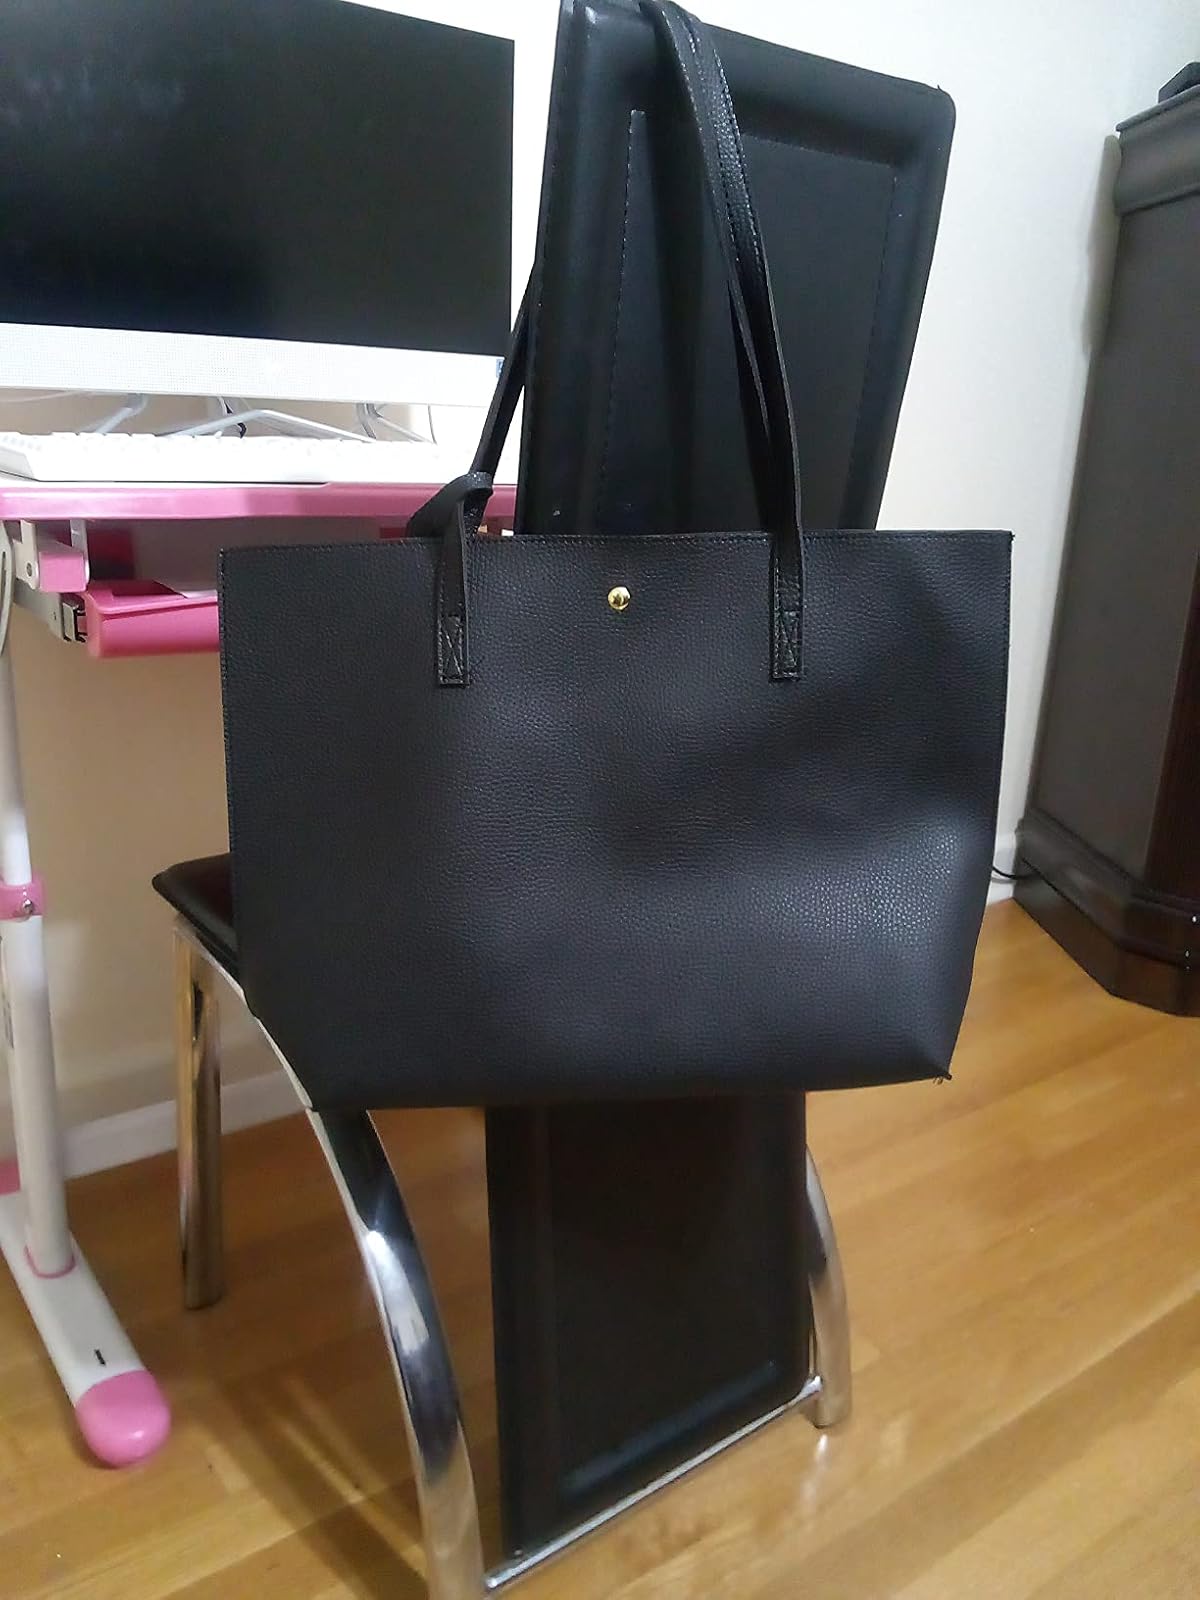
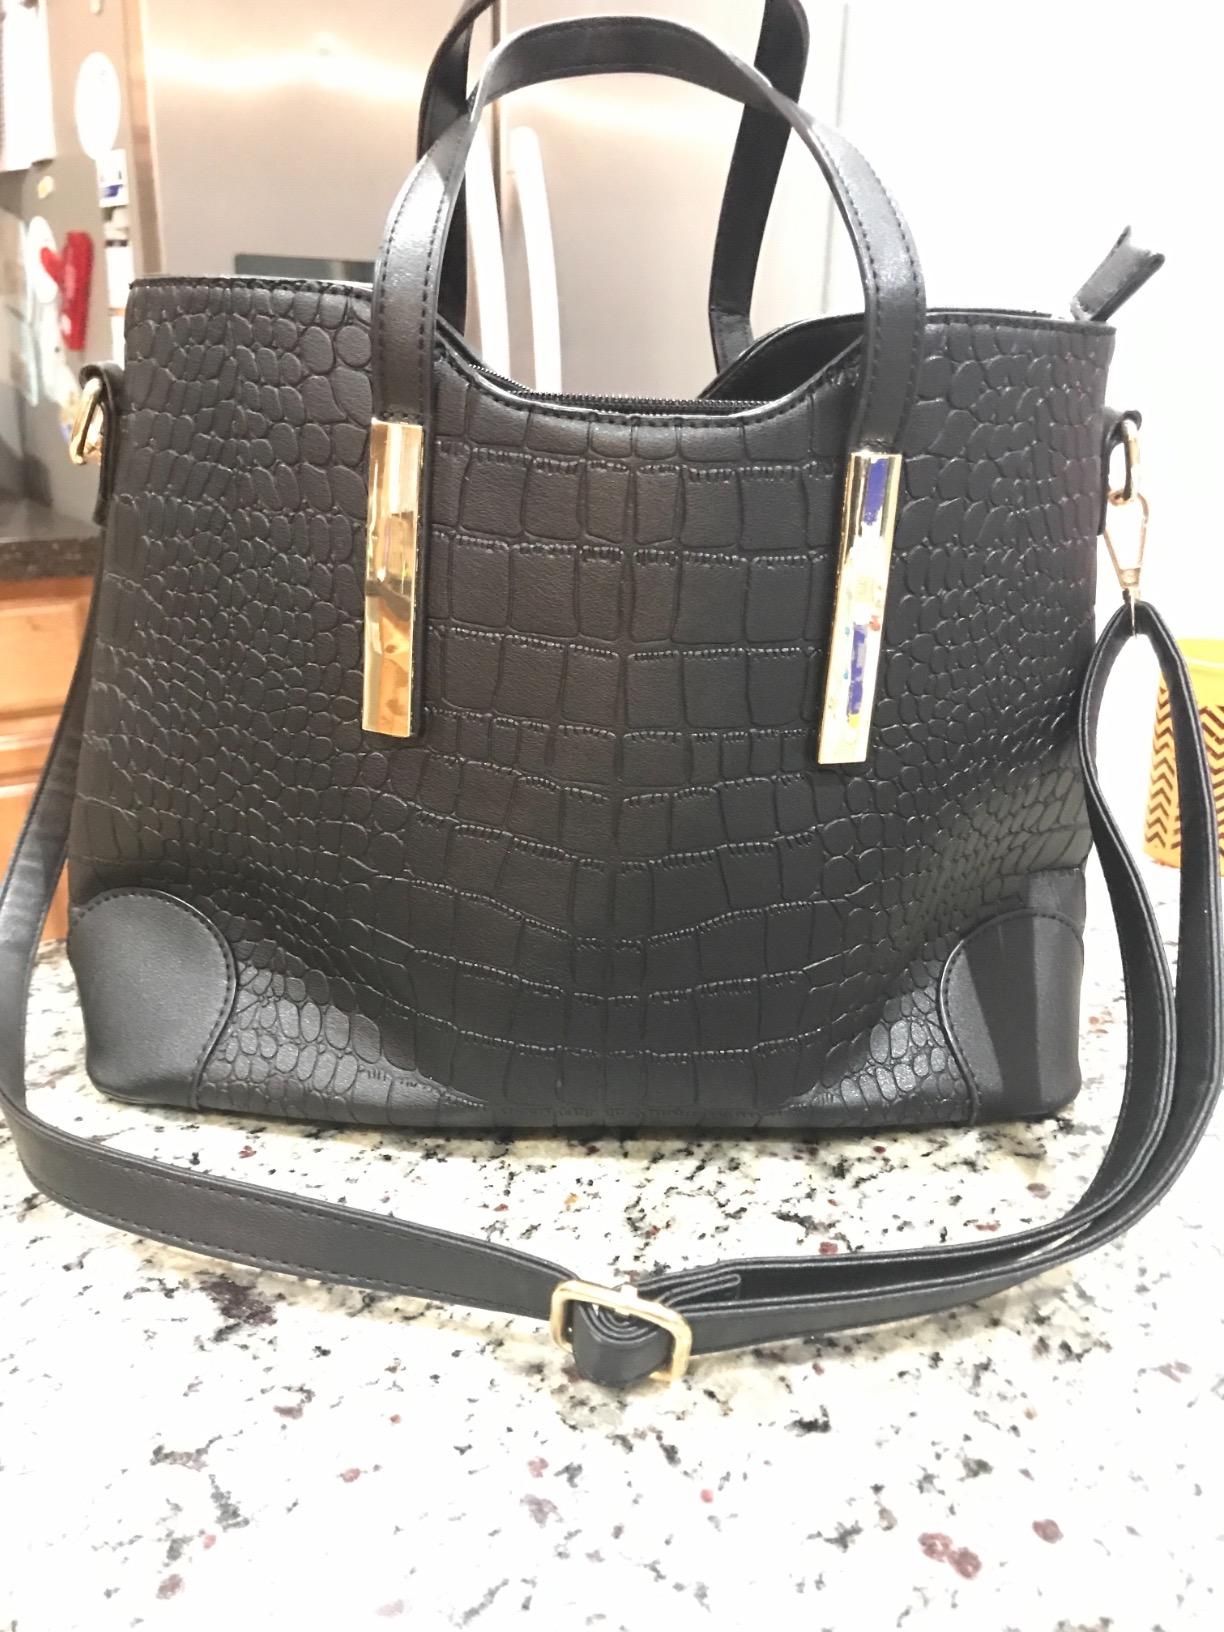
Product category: accessories_handbag
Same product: no